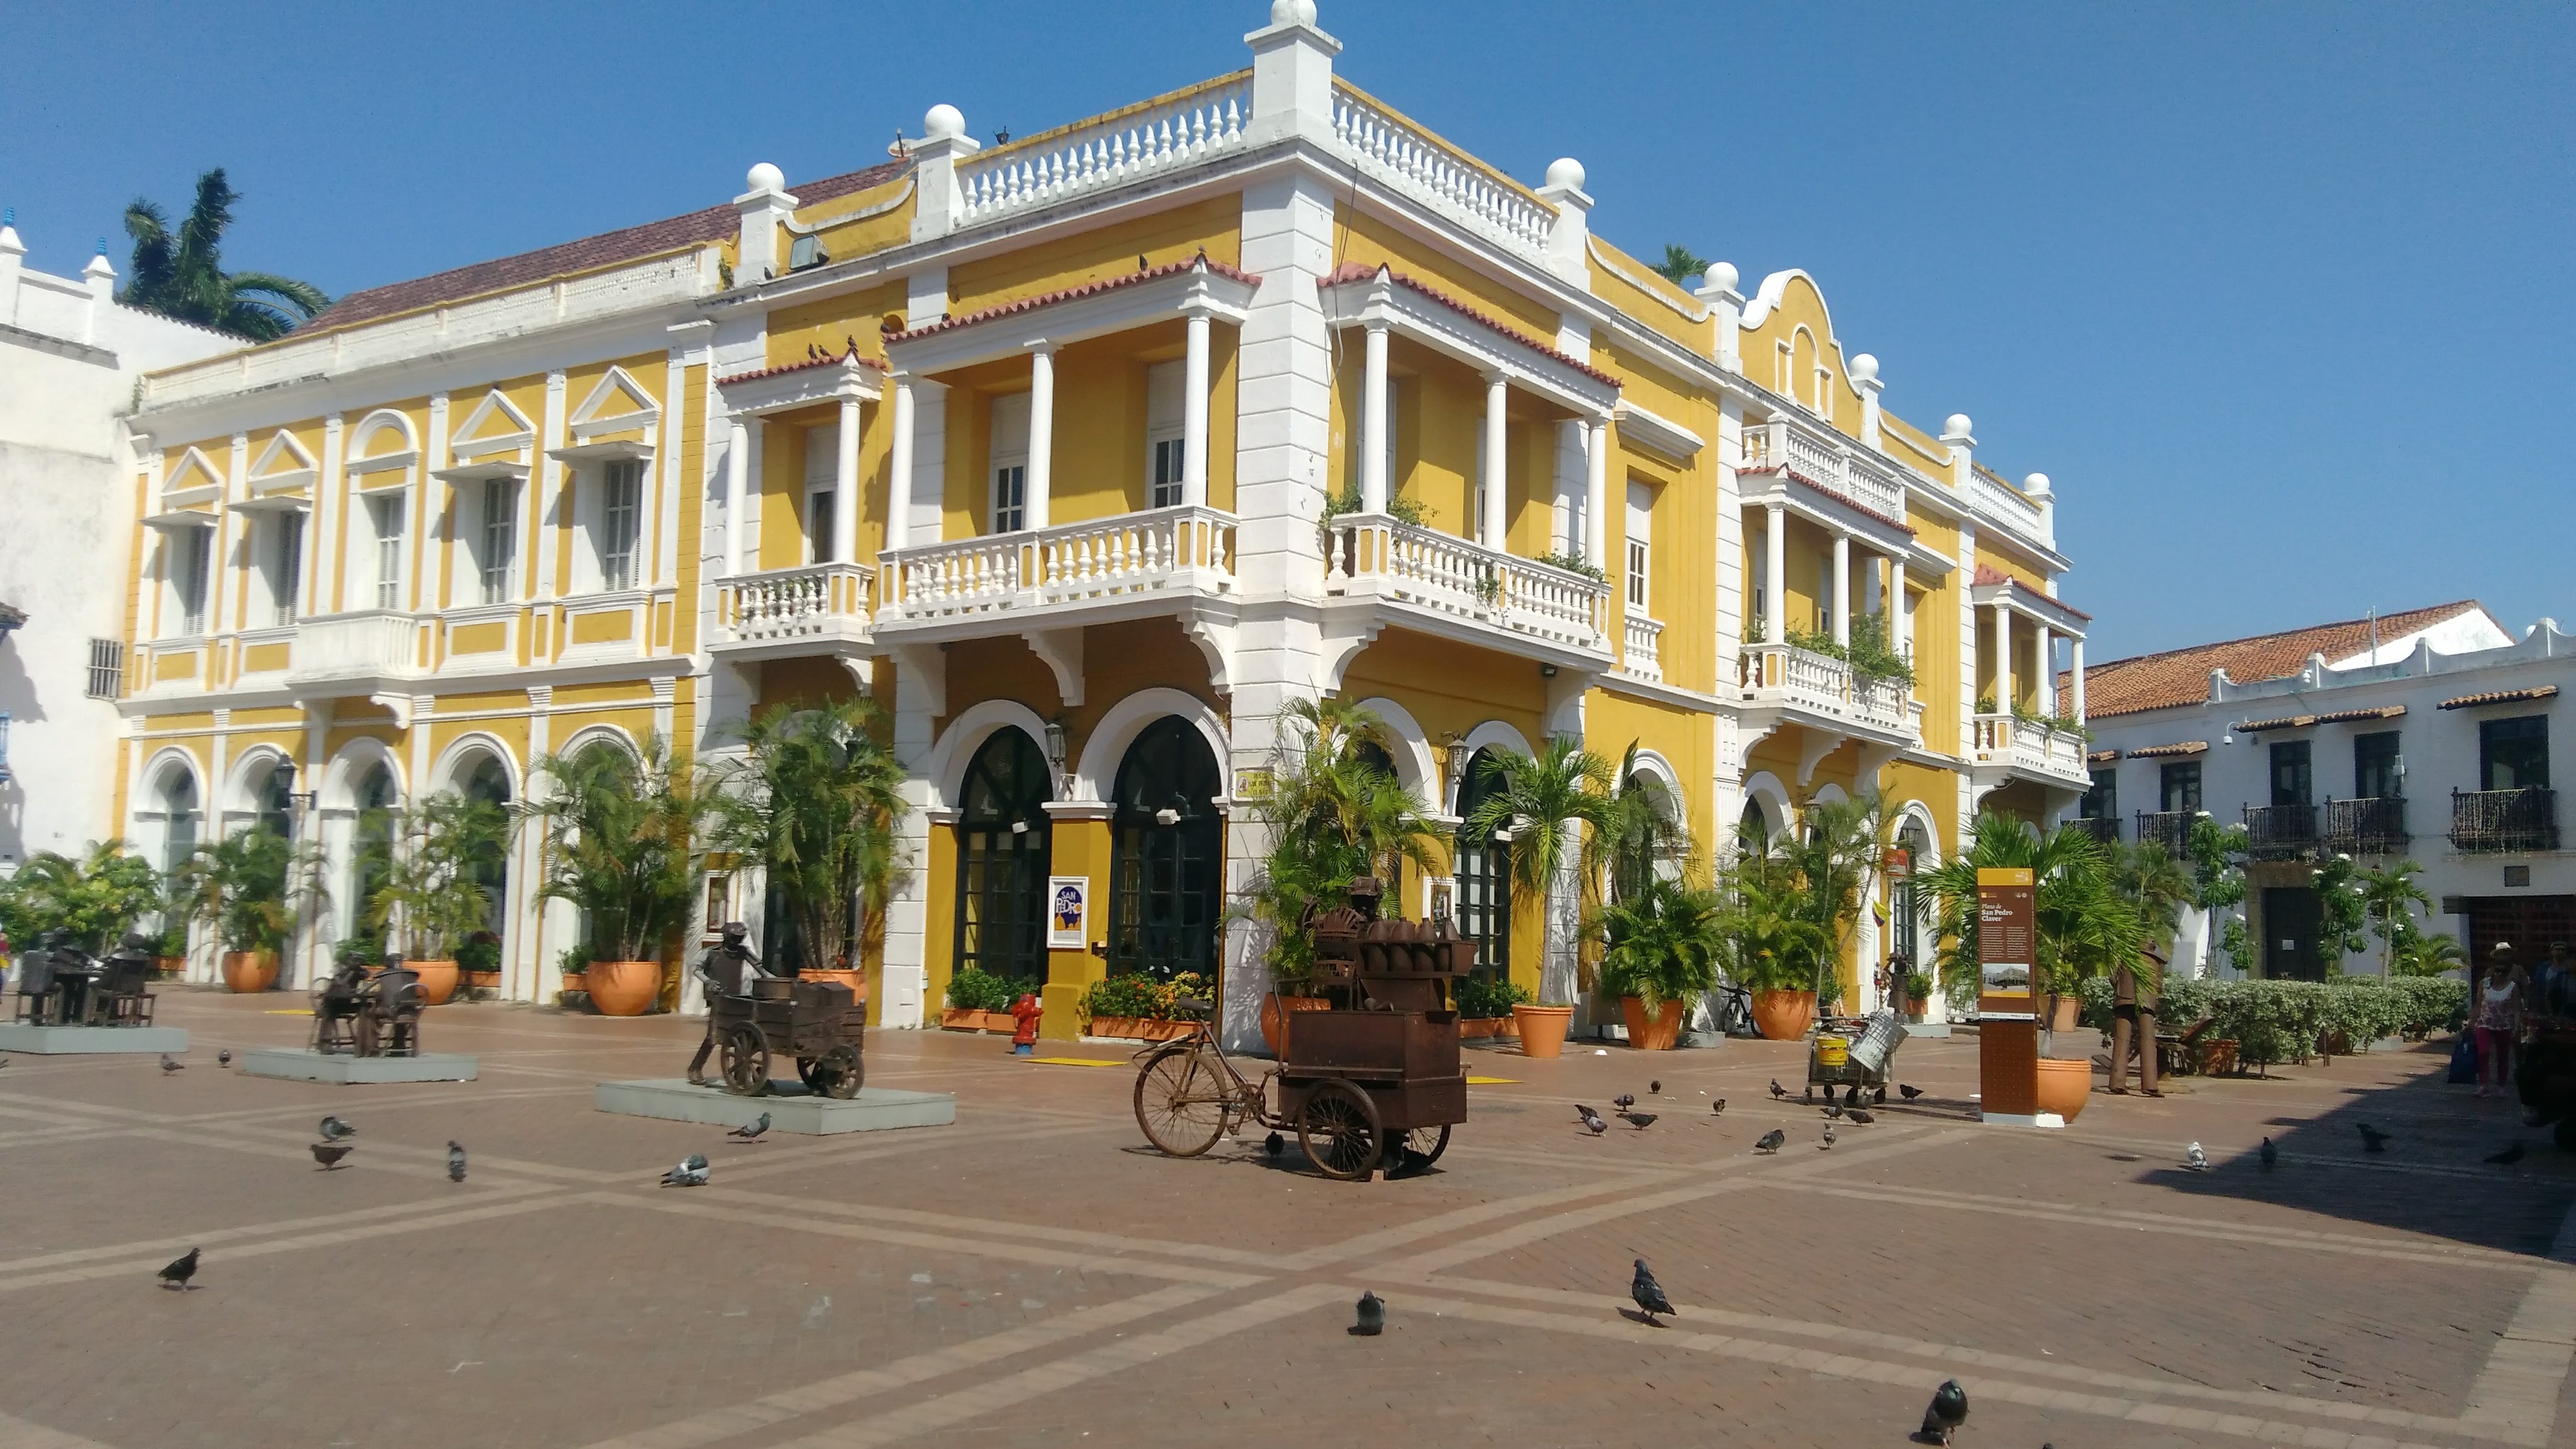
architecture, street, building, palace, downtown, plaza, landmark, facade, buildings, town square, estate, colombia, cartagena, neighbourhood, facades, colonial, shopping mall, classical architecture